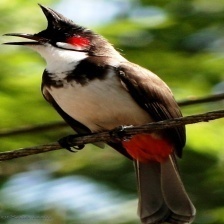
Species: RED WISKERED BULBUL
Scientific name: PYCNONOTUS JOCOSUS